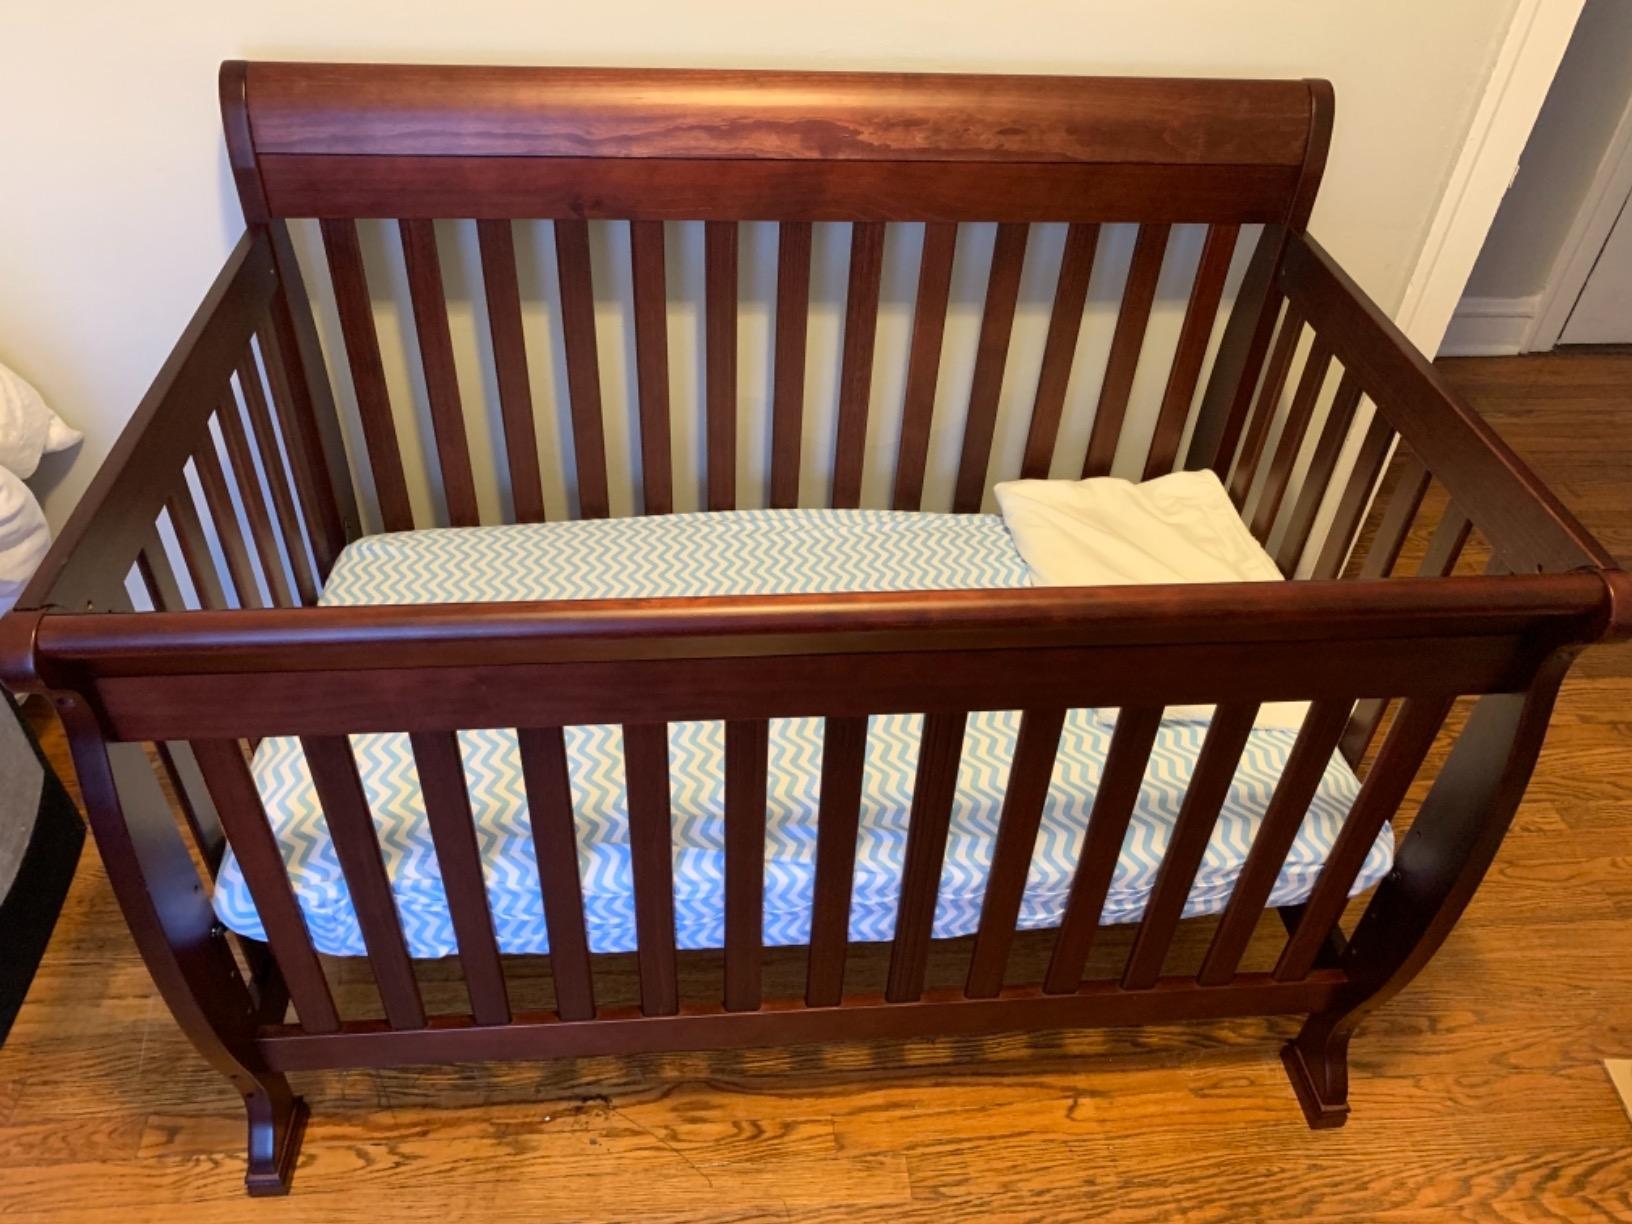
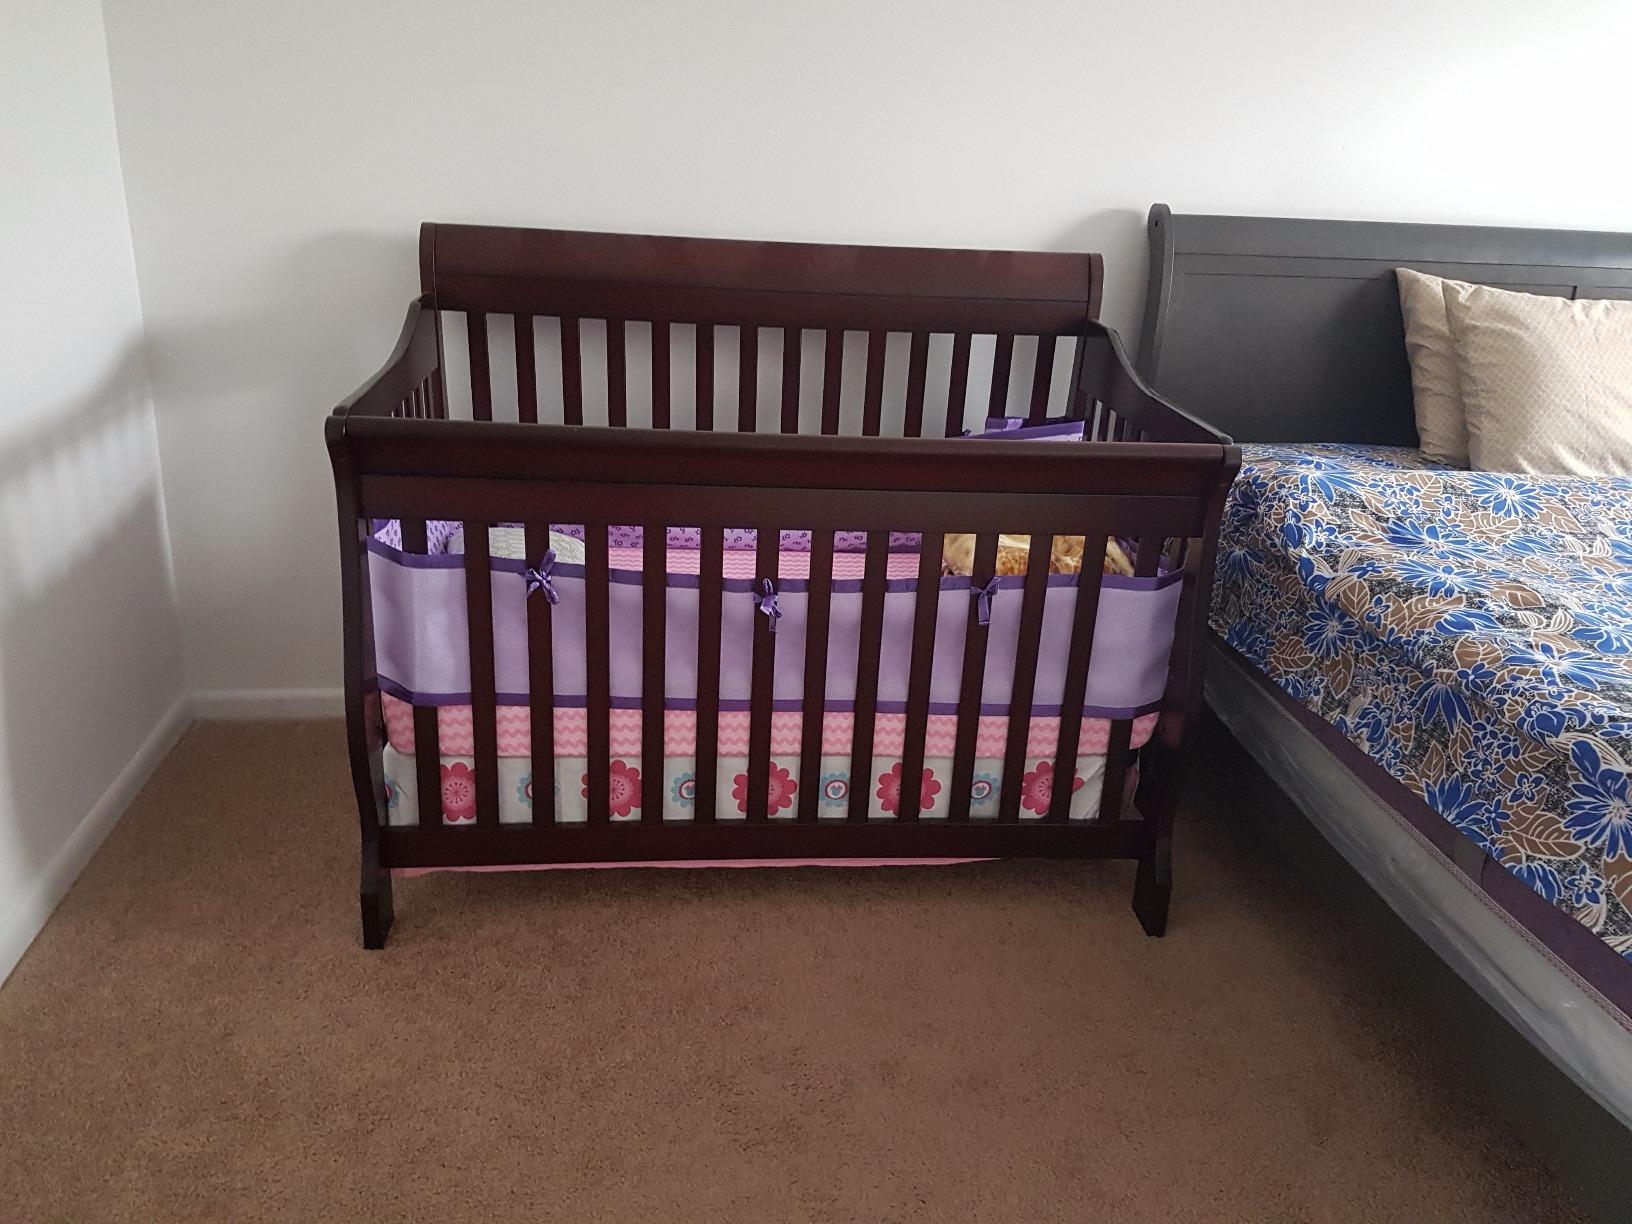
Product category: products_crib
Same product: no